Ulverscroft

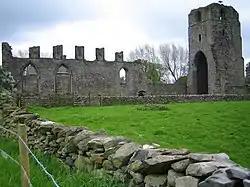
Ruins of the Augustinian priory in Ulverscroft

There are some good examples of early Arts and Crafts movement architecture in and around Ulverscroft including Stoneywell by Ernest Gimson. Stoneywell, now a National Trust property, opened to the public in 2015.